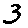
Label: 3